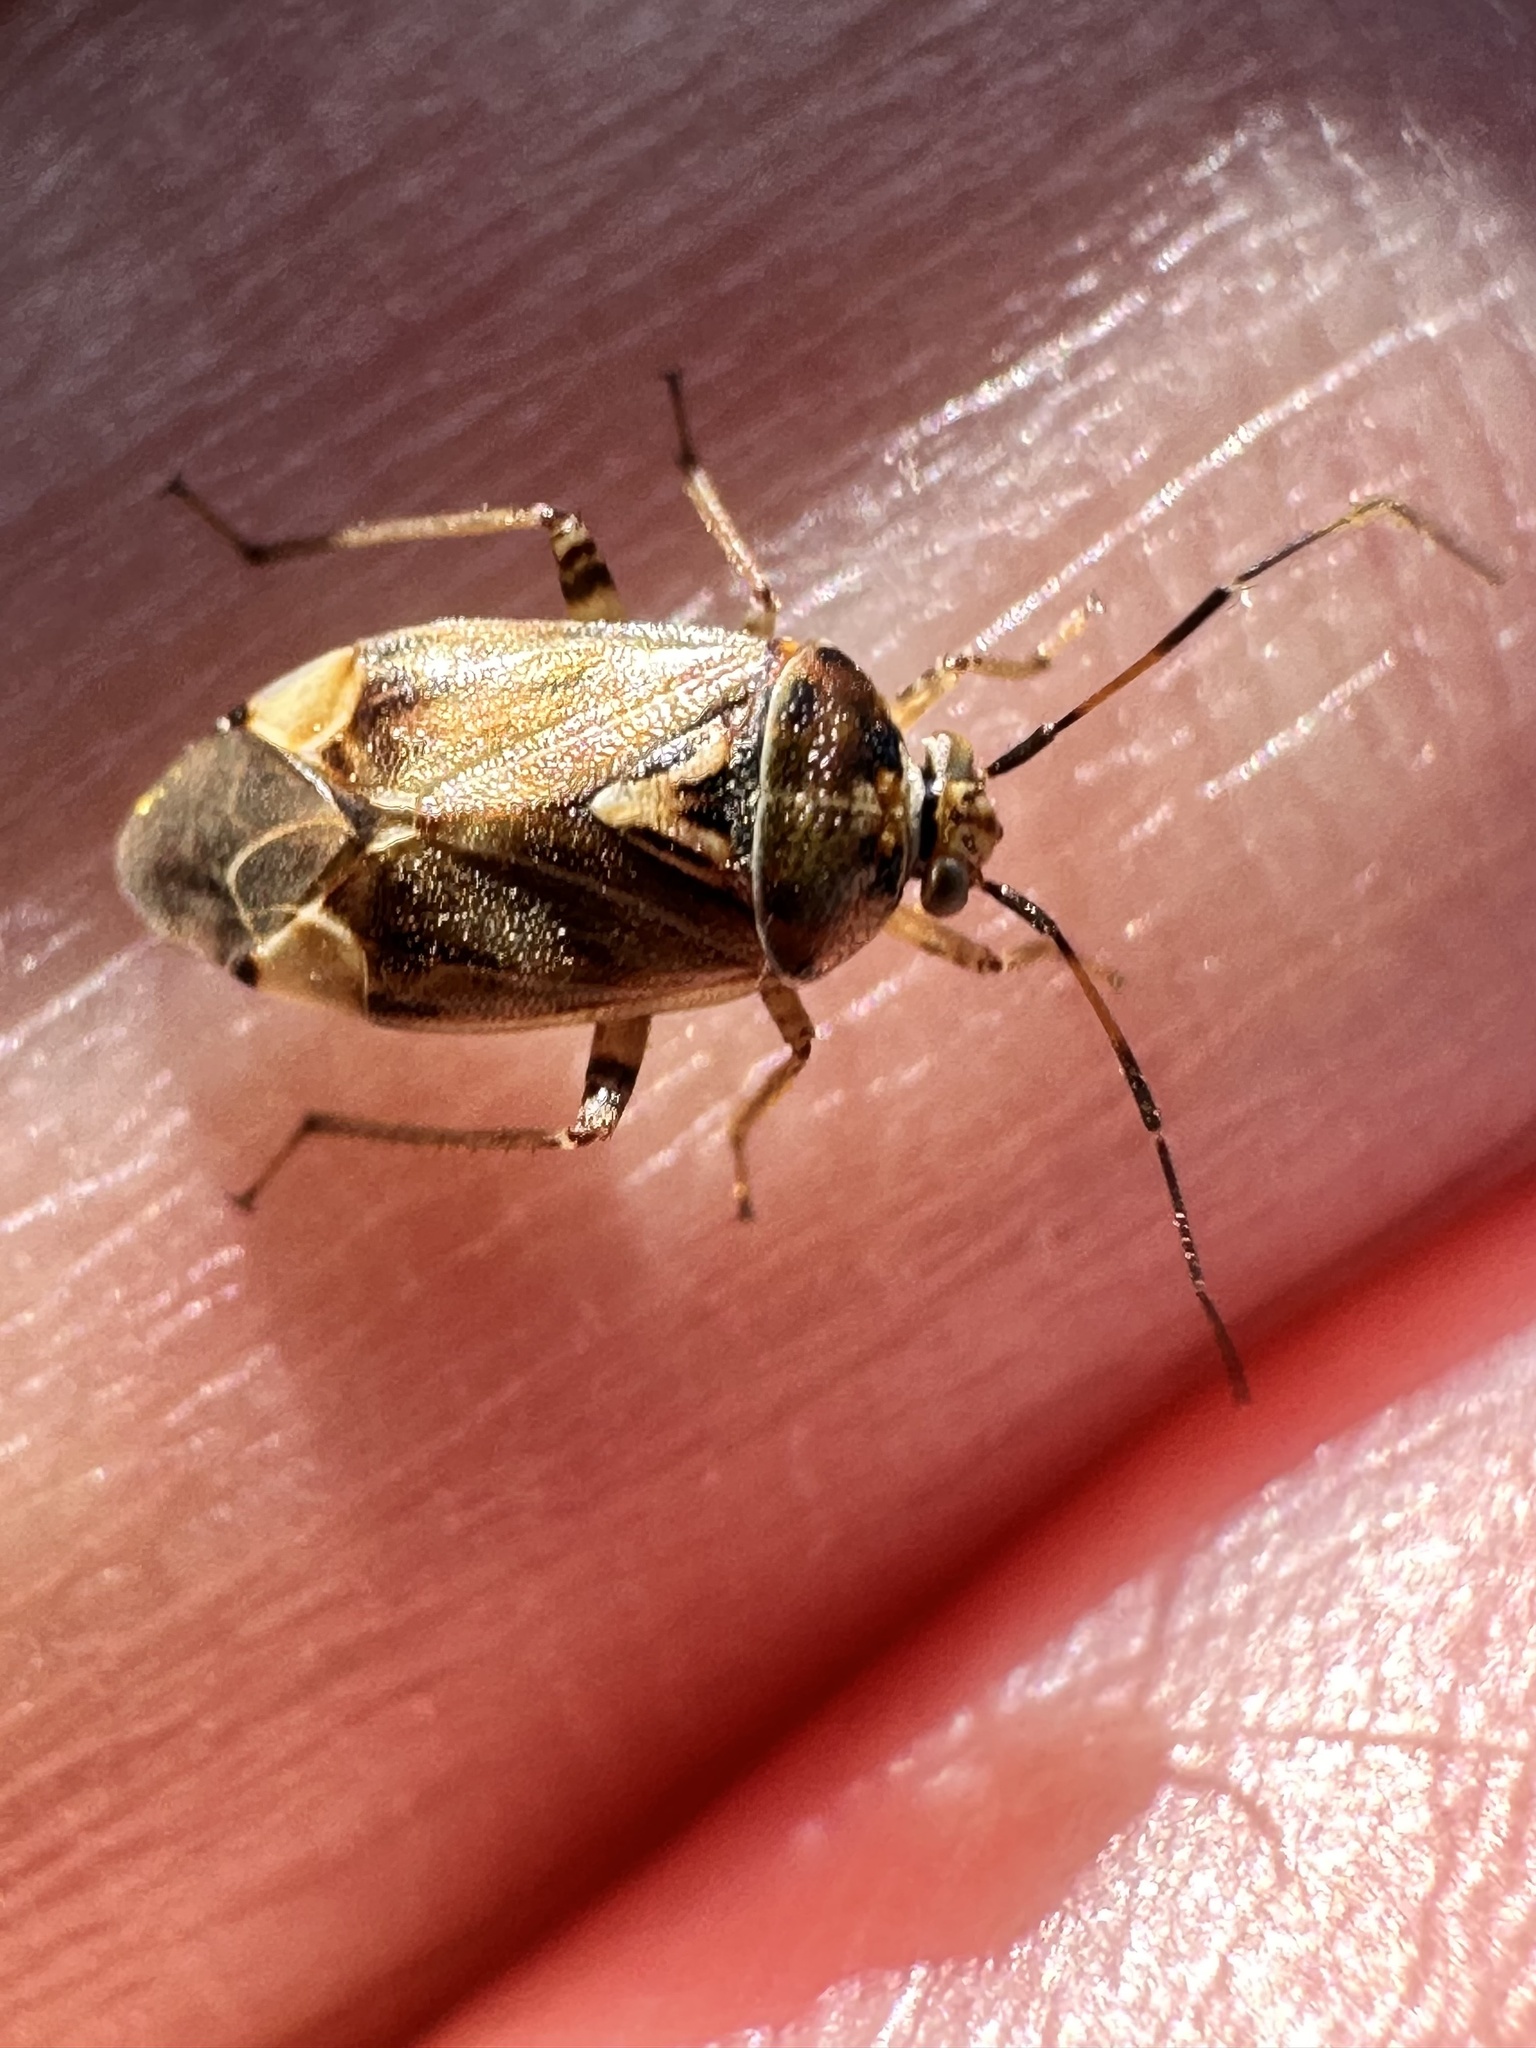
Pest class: lygus_bug